Question: Please indicate a possible affordance area of the hit_baseball_bat that can be used for hitting
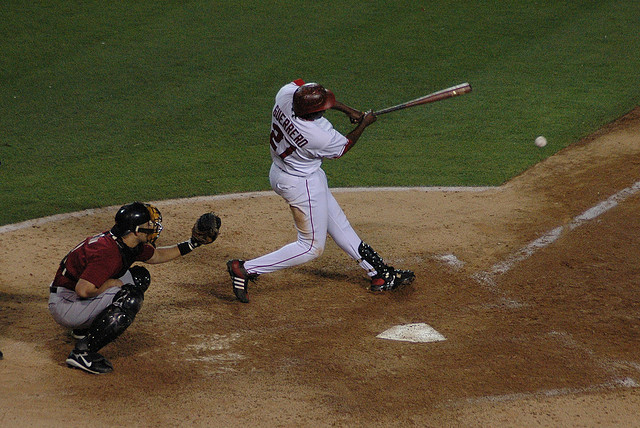
Answer: [396.5, 82.5, 466.5, 112.5]